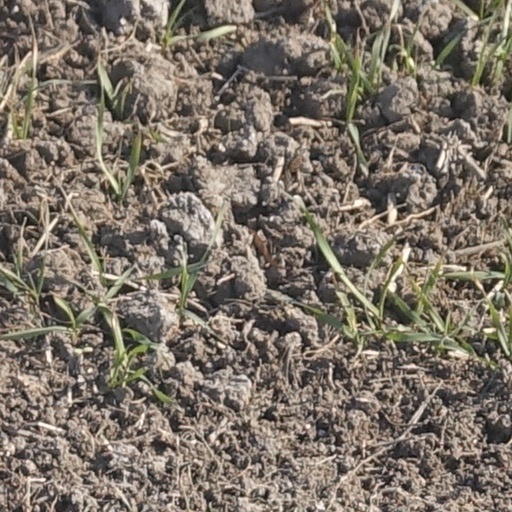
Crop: wheat